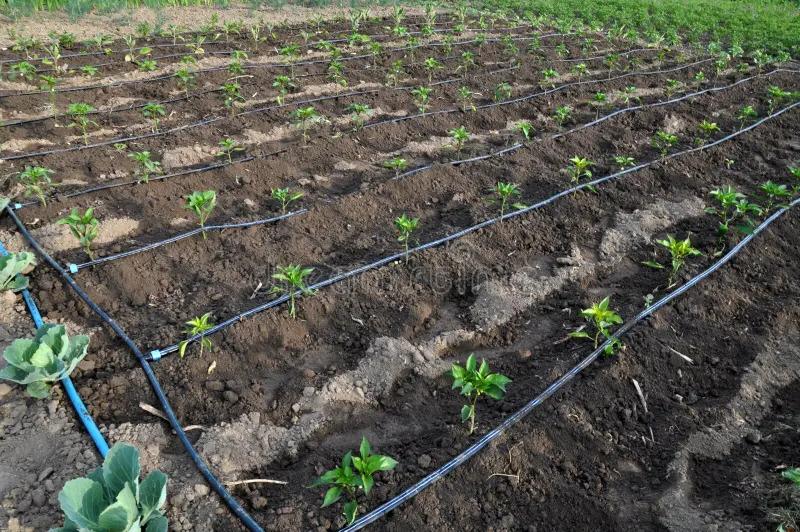
Katika moja ya bustani yenye mimea midogo michanga inayokuwa ambapo mabomba madogo ya umwagiliaji ya rangi nyeusi yakipitishwa katikati ya mimea hiyo ili yaweze kuipa mimea unyevunyevu.